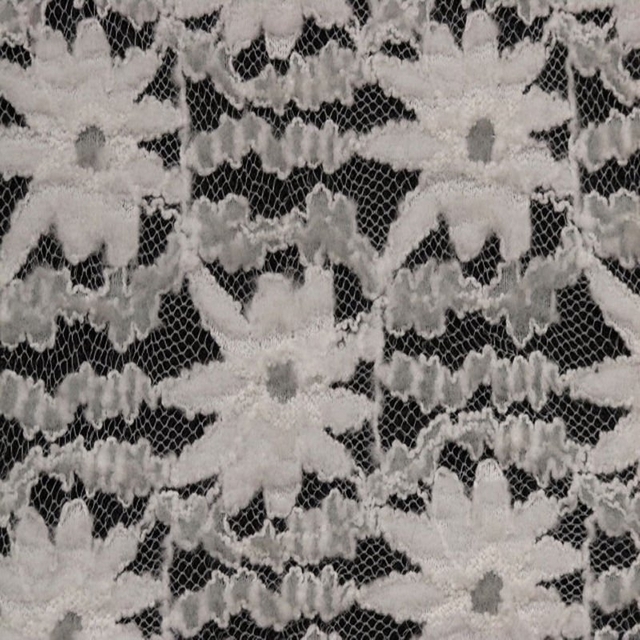
Texture: lacelike